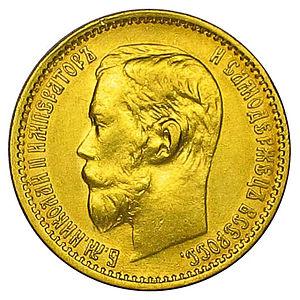
Nicolas II, né Nikolaï Aleksandrovitch Romanov le 6 mai 1868 au palais de Tsarskoïe Selo et exécuté sommairement avec toute sa famille le 17 juillet 1918 à Iekaterinbourg, est connu comme le dernier empereur de Russie, également roi de Pologne et grand-duc de Finlande, de la dynastie des Romanov.
Le trésor des Romanov aurait été amassé sous le règne de Nicolas II de Russie. Selon l'historien russe Valeri Kurnosov, certaines preuves furent archivées par le Service de renseignements de l'Union soviétique dans des fichiers de l'ex-KGB ou pour le Royaume-Uni, par le service de renseignements extérieurs britanniques, le MI6. En outre, un ensemble de documents anciens démontre que Staline comme le Premier secrétaire du Parti communiste, Nikita Khrouchtchev montrèrent un vif intérêt pour la découverte de ce trésor datant de l'époque tsariste. Les nombreuses recherches effectuées par les deux leaders soviétiques furent infructueuses.